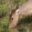
Label: deer